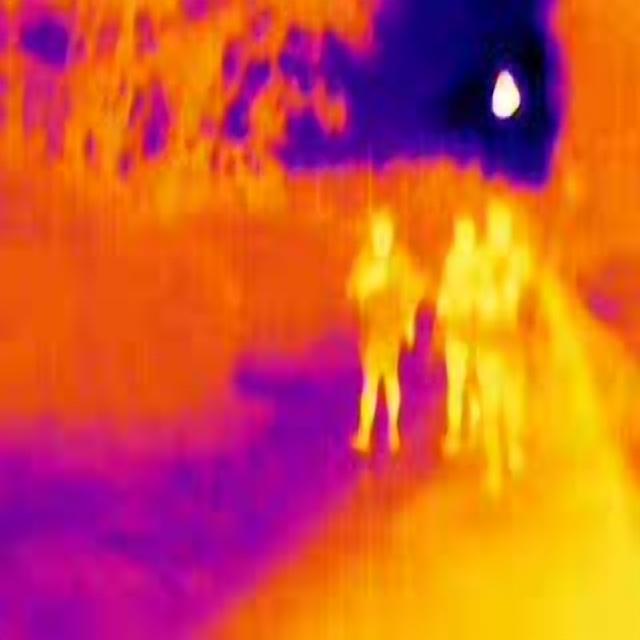
Detected objects:
label: person
label: person
label: person